Law of the European Union

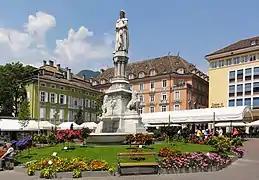
In "Angonese" the Court of Justice gave "horizontal direct effect" to free movement, so a bank could not refuse employment to a worker who lacked a Bolzano language certificate.

However, only a limited number of people can bring claims for judicial review. Under TFEU article 263(2), a member state, the Parliament, Council or Commission have automatic rights to seek judicial review. But under article 263(4) a "natural or legal person" must have a "direct and individual concern" about the regulatory act. "Direct" concern means that someone is affected by an EU act without "the interposition of an autonomous will between the decision and its effect", for instance by a national government body. In "Piraiki-Patraiki v Commission", a group of Greek textile businesses, who exported cotton products to France, challenged a Commission decision allow France to limit exports. The Commission argued that the exporters were not directly concerned, because France might decide not to limit exports, but the Court of Justice held this possibility was "entirely theoretical". A challenge could be brought. By contrast in "Municipality of Differdange v Commission" a municipality wanted to challenge the Commissions decision to aid steel firms which reduced production: this would probably reduce its tax collections. But the Court of Justice held that because Luxembourg had discretion, and its decision to reduce capacity was not inevitable, the municipality had no "direct" concern (its complaint was with the Luxembourg government instead). "Individual" concern requires that someone is affected specifically, not as a member of a group. In "Plaumann & Co v Commission" the Court of Justice held that a clementine importer was not individually concerned when the Commission refused permission to Germany to stop import custom duties. This kept it more expensive for Mr Plaumann to import clementines, but it was equally expensive for everyone else. This decision heavily restricted the number of people who could claim for judicial review. In "Unión de Pequeños Agricultores", Advocate General Jacobs propose a broader test of allowing anyone to claim if there was a "substantial adverse effect" on the claimant's interests. Here, a group of Spanish olive oil producers challenged Council Regulation No 1638/98, which withdrew subsidies. Because Regulations are not implemented in national law, but have direct effect, they argued the requirement for individual concern would deny them effective judicial protection. The Court of Justice held that direct actions were still not allowed: if this was unsatisfactory the member states would have to change the treaties. Individual concern is not needed, however under article 263(4), if an act is not legislation, but just a "regulatory act". In "Inuit Tapiriit Kanatami v Parliament and Council" the Court of Justice affirmed that a Regulation does not count as a "regulatory act" within the Treaty's meaning: it is only meant for acts of lesser importance. Here, a Canadian group representing the Inuit wished to challenge a Regulation on seal products, but were not allowed. They would have to show both direct and individual concern as normal. Thus, without a treaty change, EU administrative law remains one of the most restrictive in Europe.